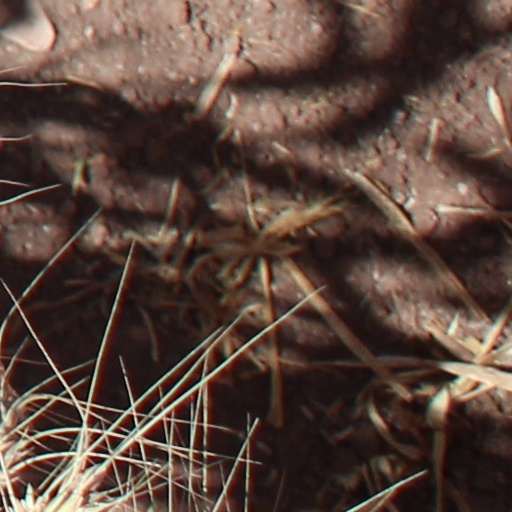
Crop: wheat